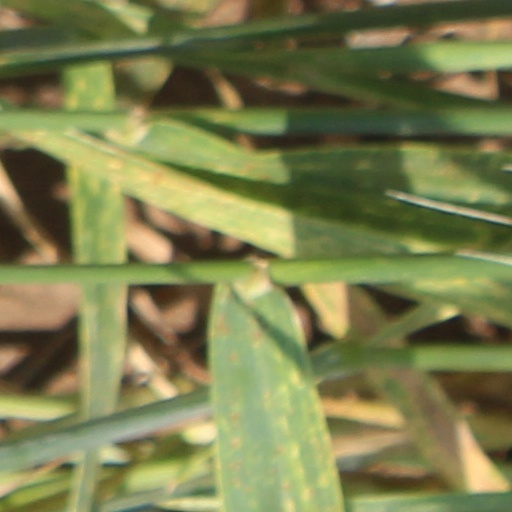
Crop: wheat